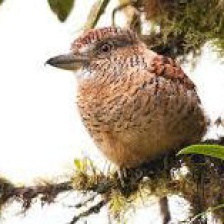
Species: BARRED PUFFBIRD
Scientific name: NYSTALUS RADIATUS